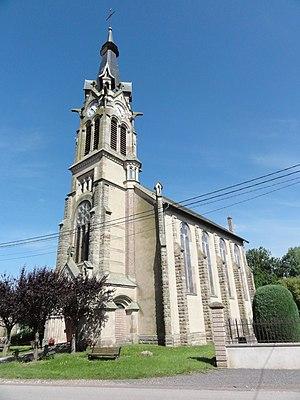
Fenneviller (M-et-M) église